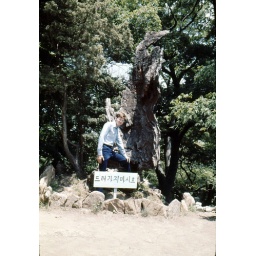
This was one of the oldest trees in Korea. The signs says &amp;quot;Do not enter.&amp;quot;